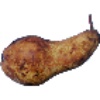
Label: Pear Abate 1